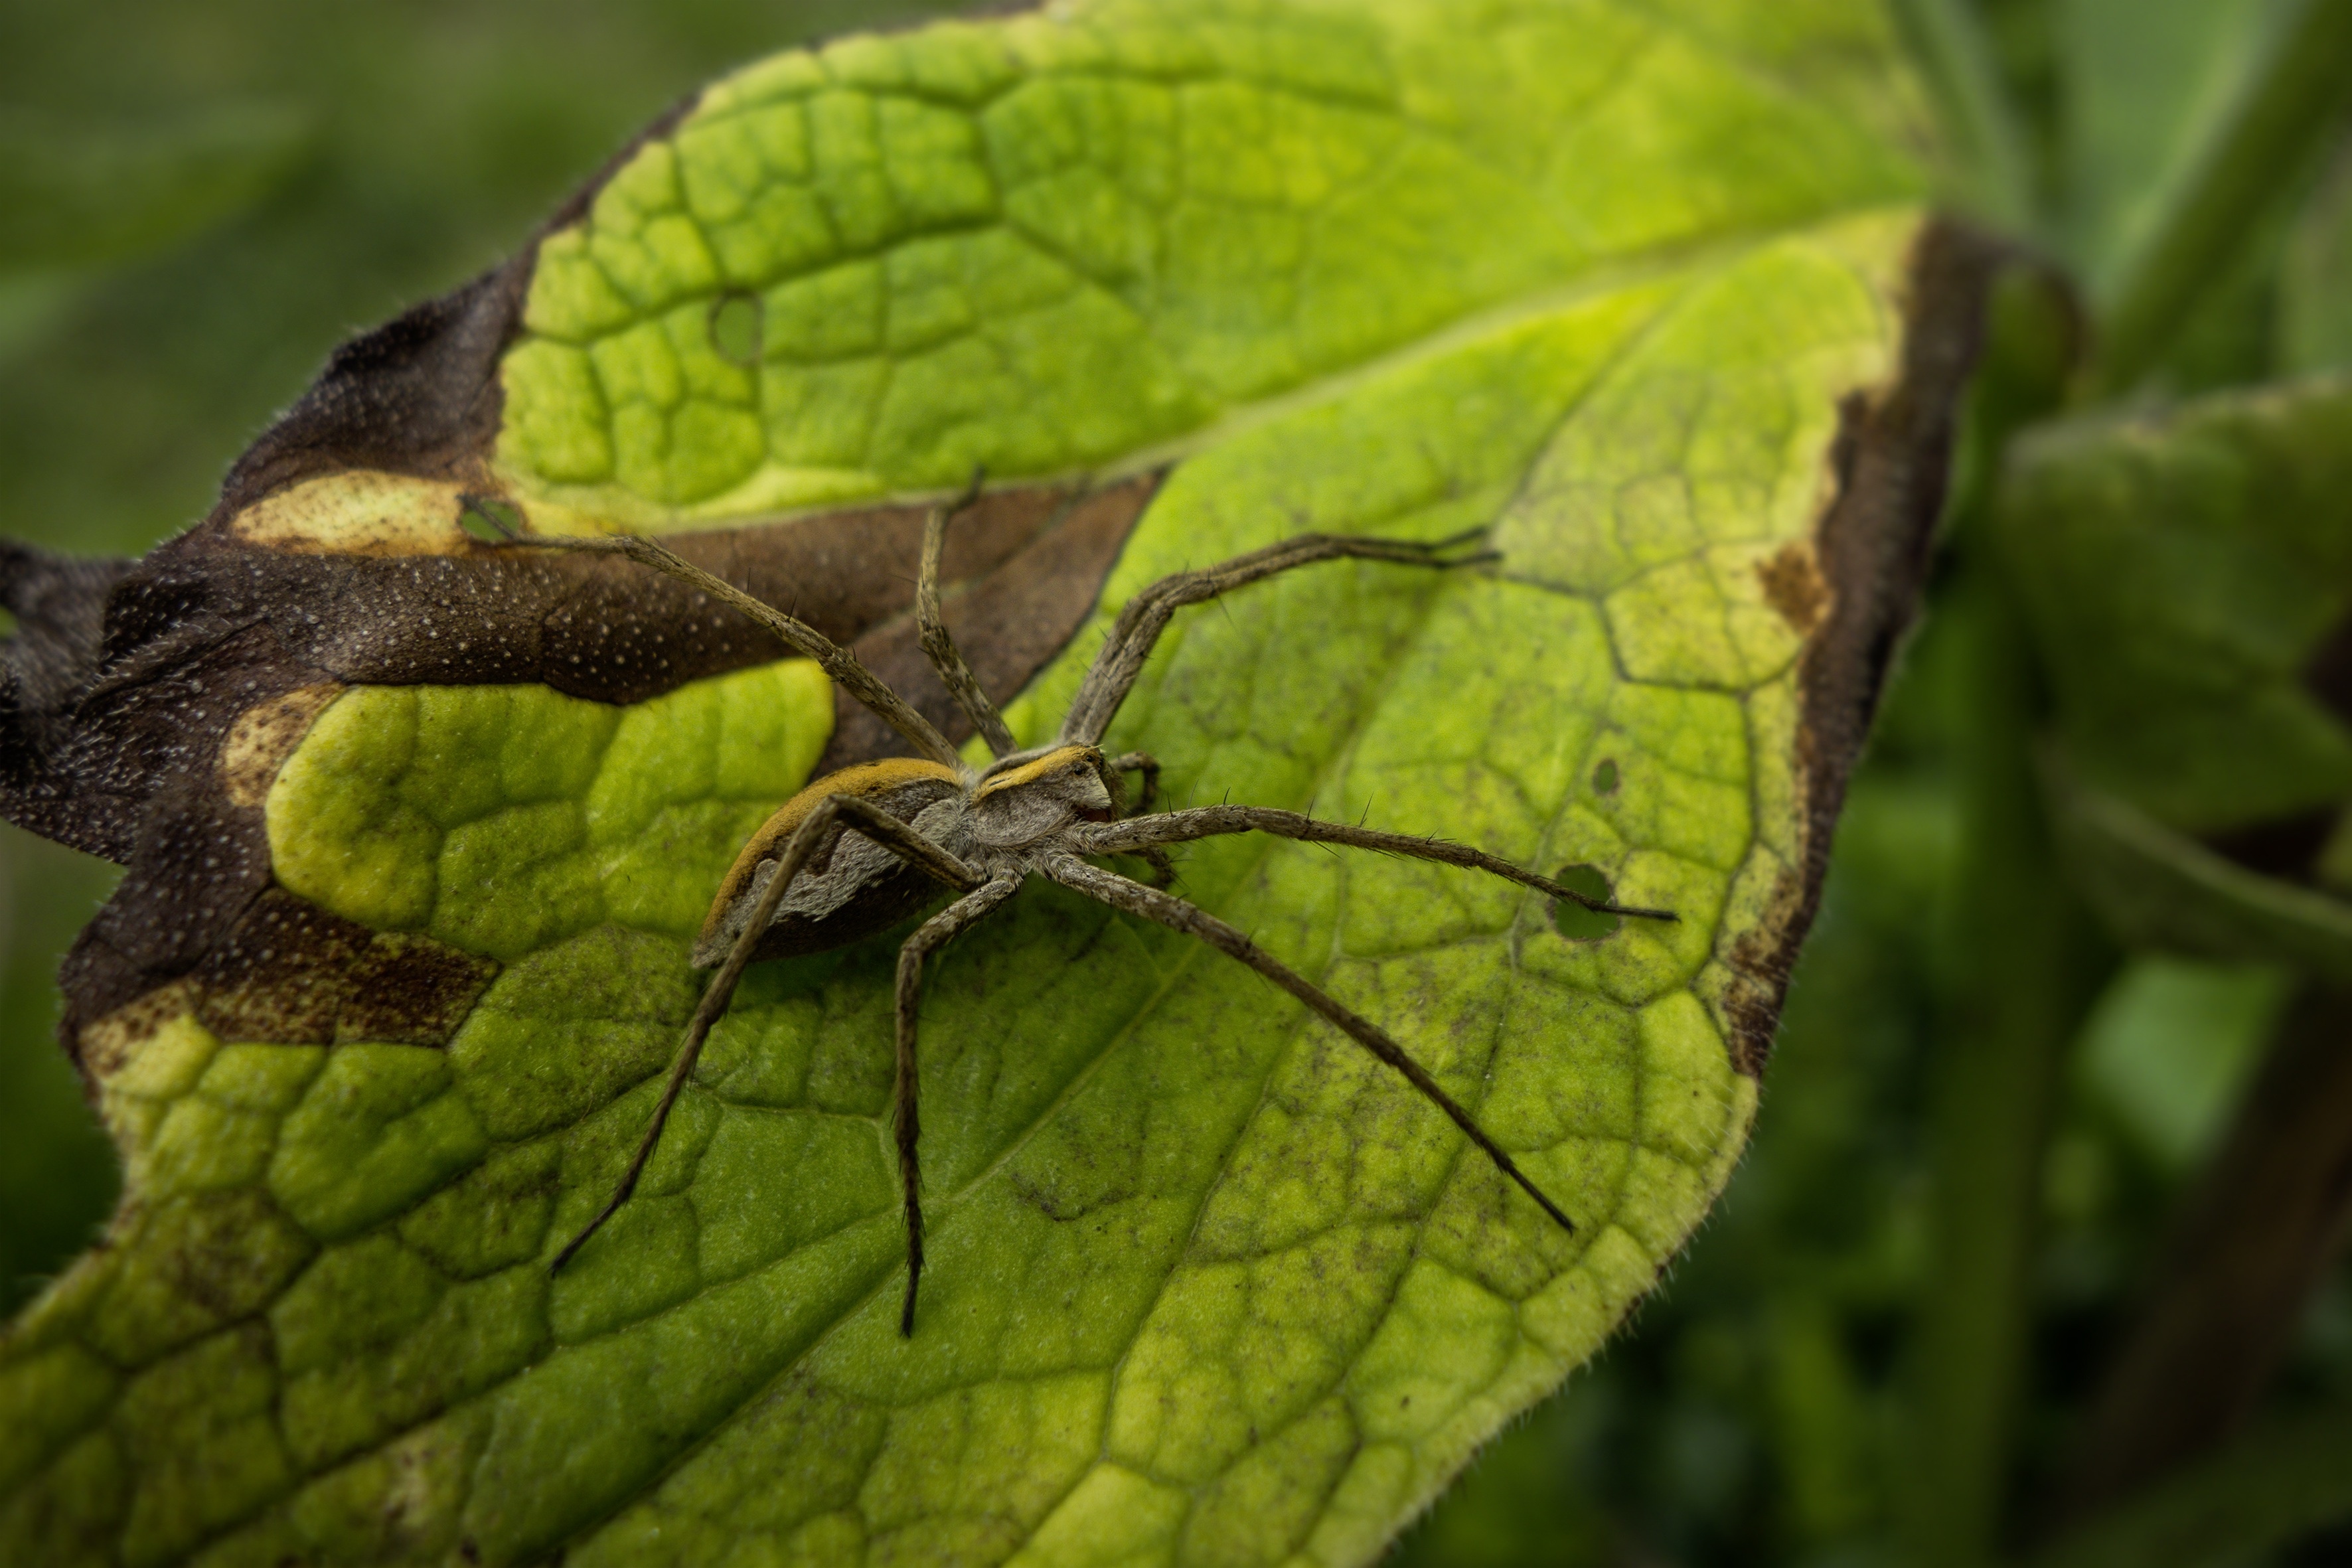
nature, leaf, flower, wildlife, green, jungle, insect, botany, garden, flora, fauna, invertebrate, close up, spider, macro photography, moths and butterflies